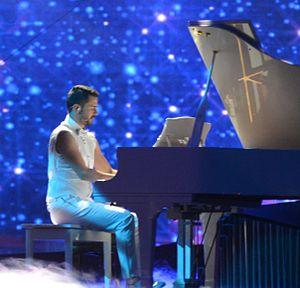
Pasha Parfeny, de son vrai nom Pavel Parfeni, né le 30 mai 1986 à Orhei, en Moldavie, est un chanteur moldave.